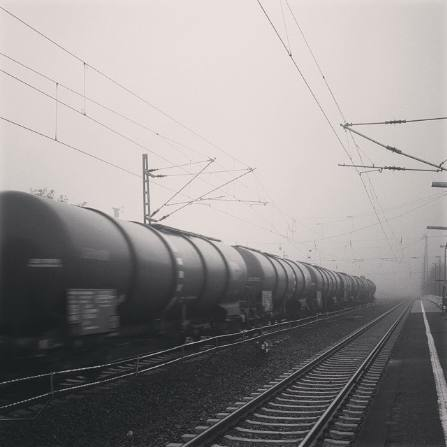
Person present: No